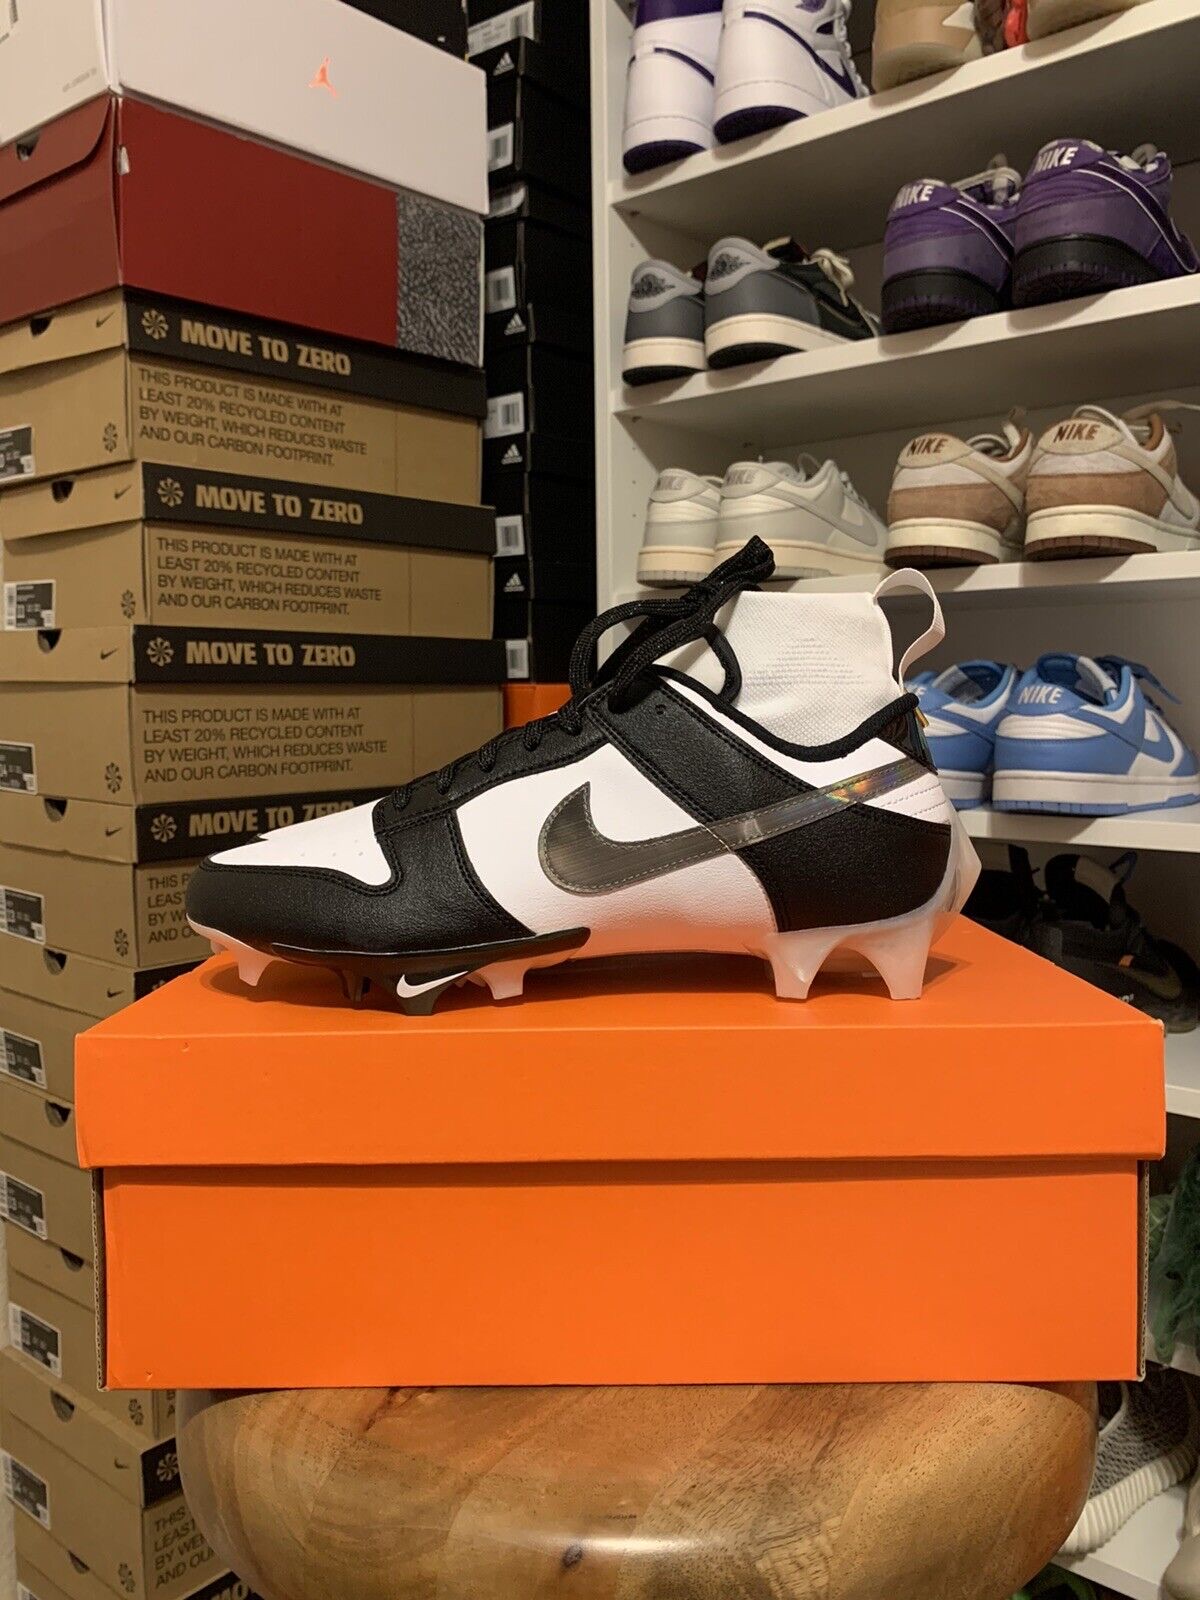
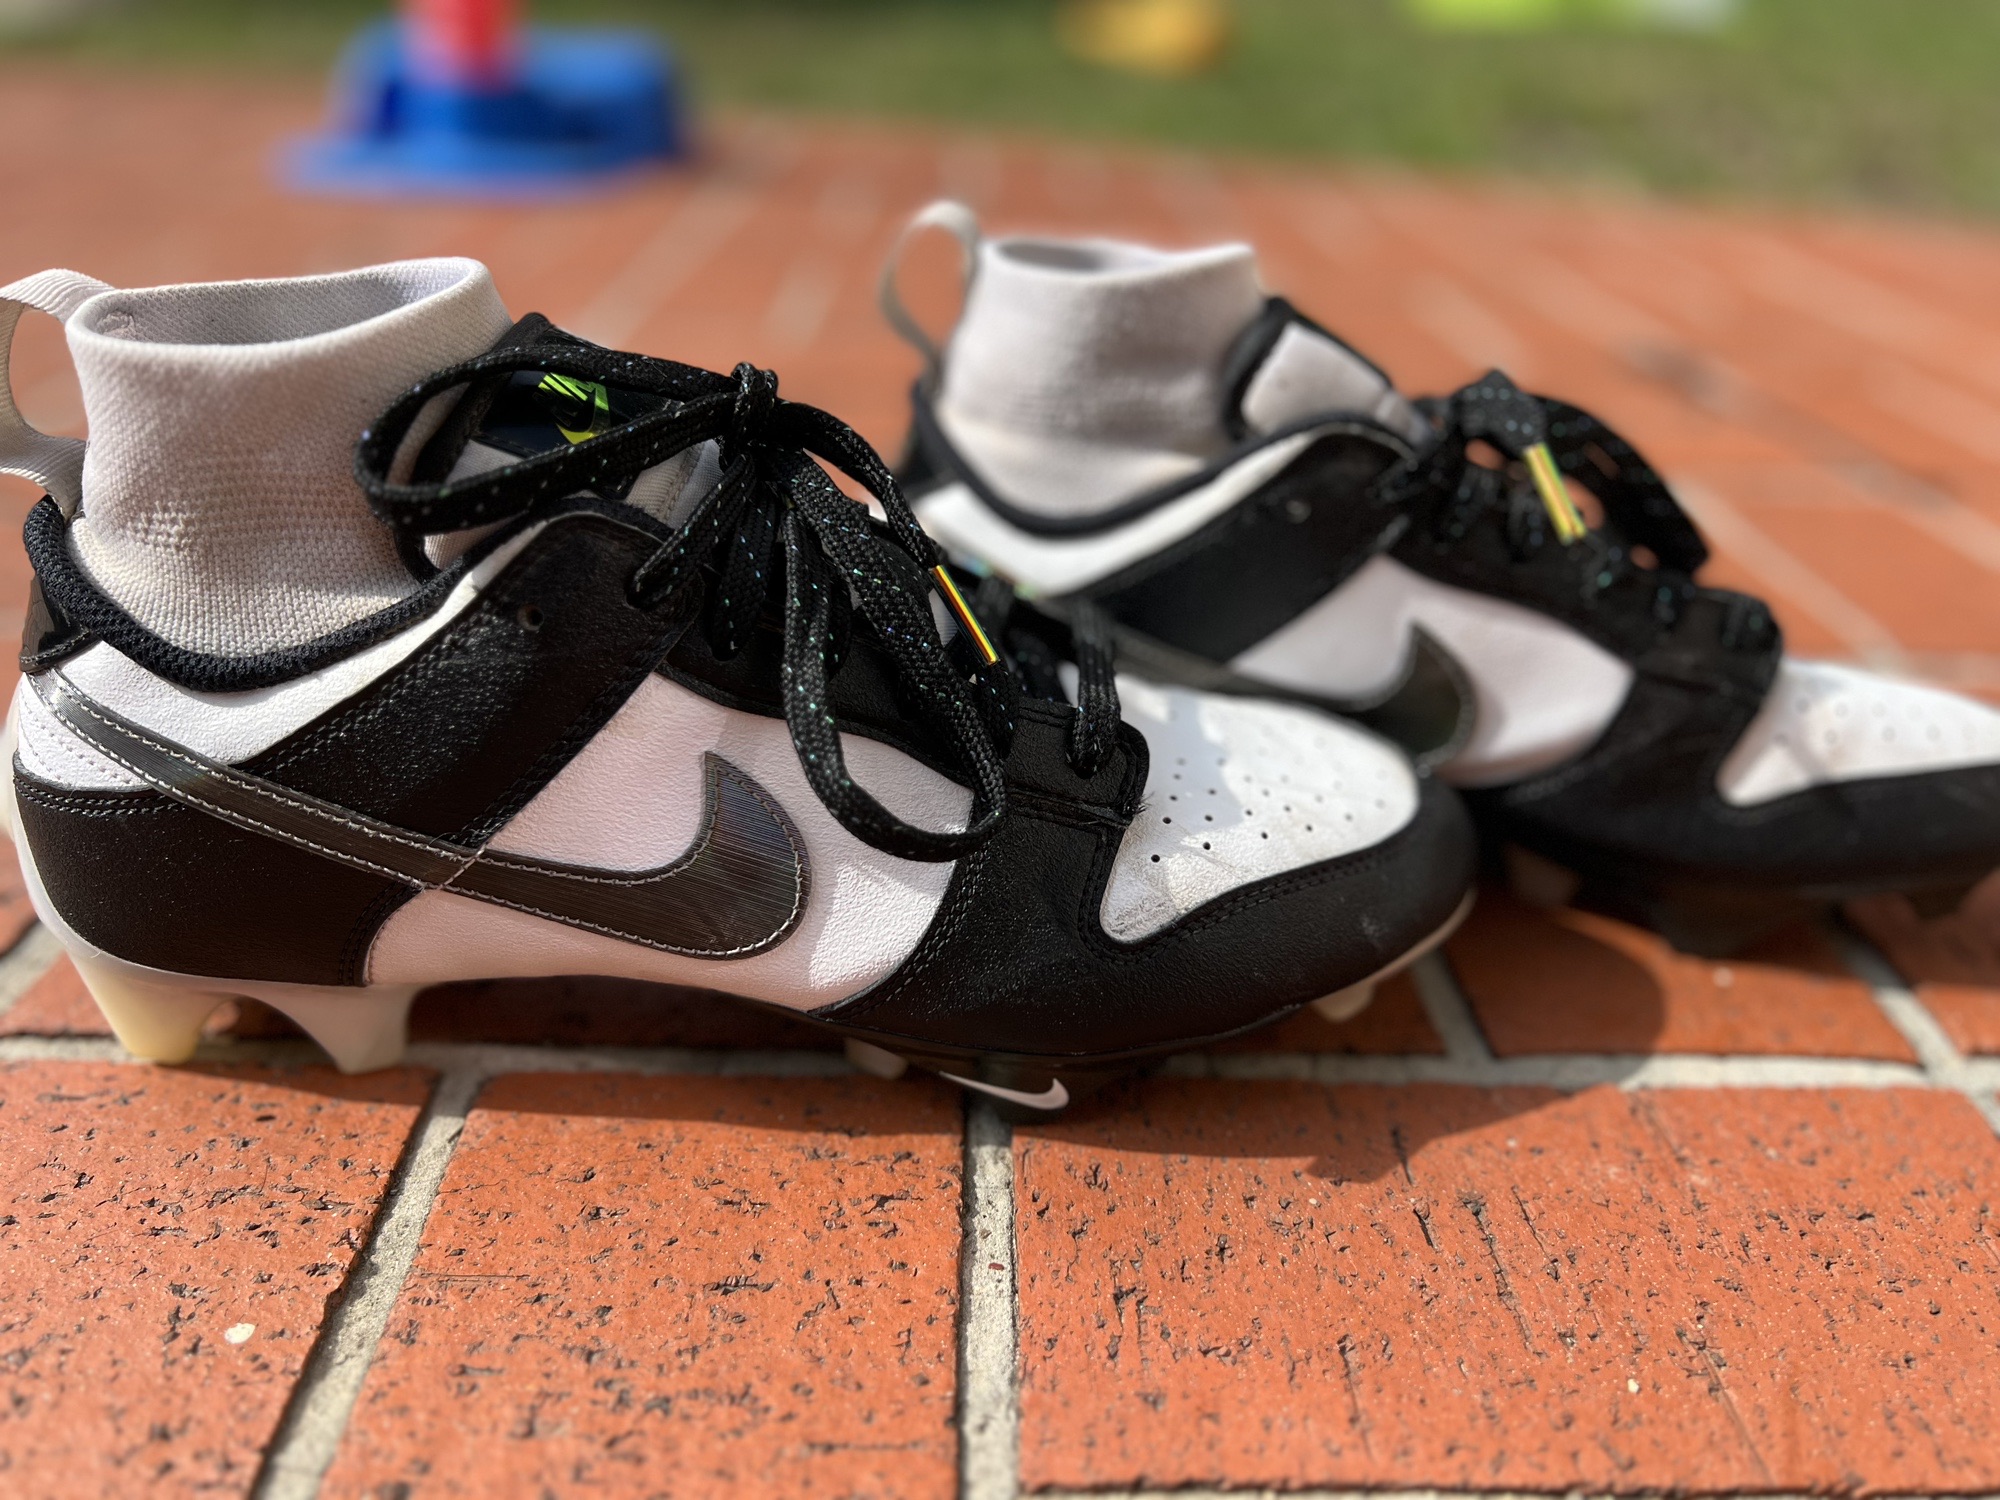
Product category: misc
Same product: yes